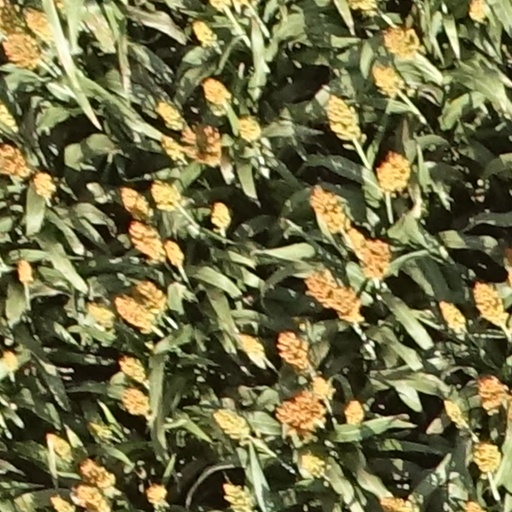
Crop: sorghum